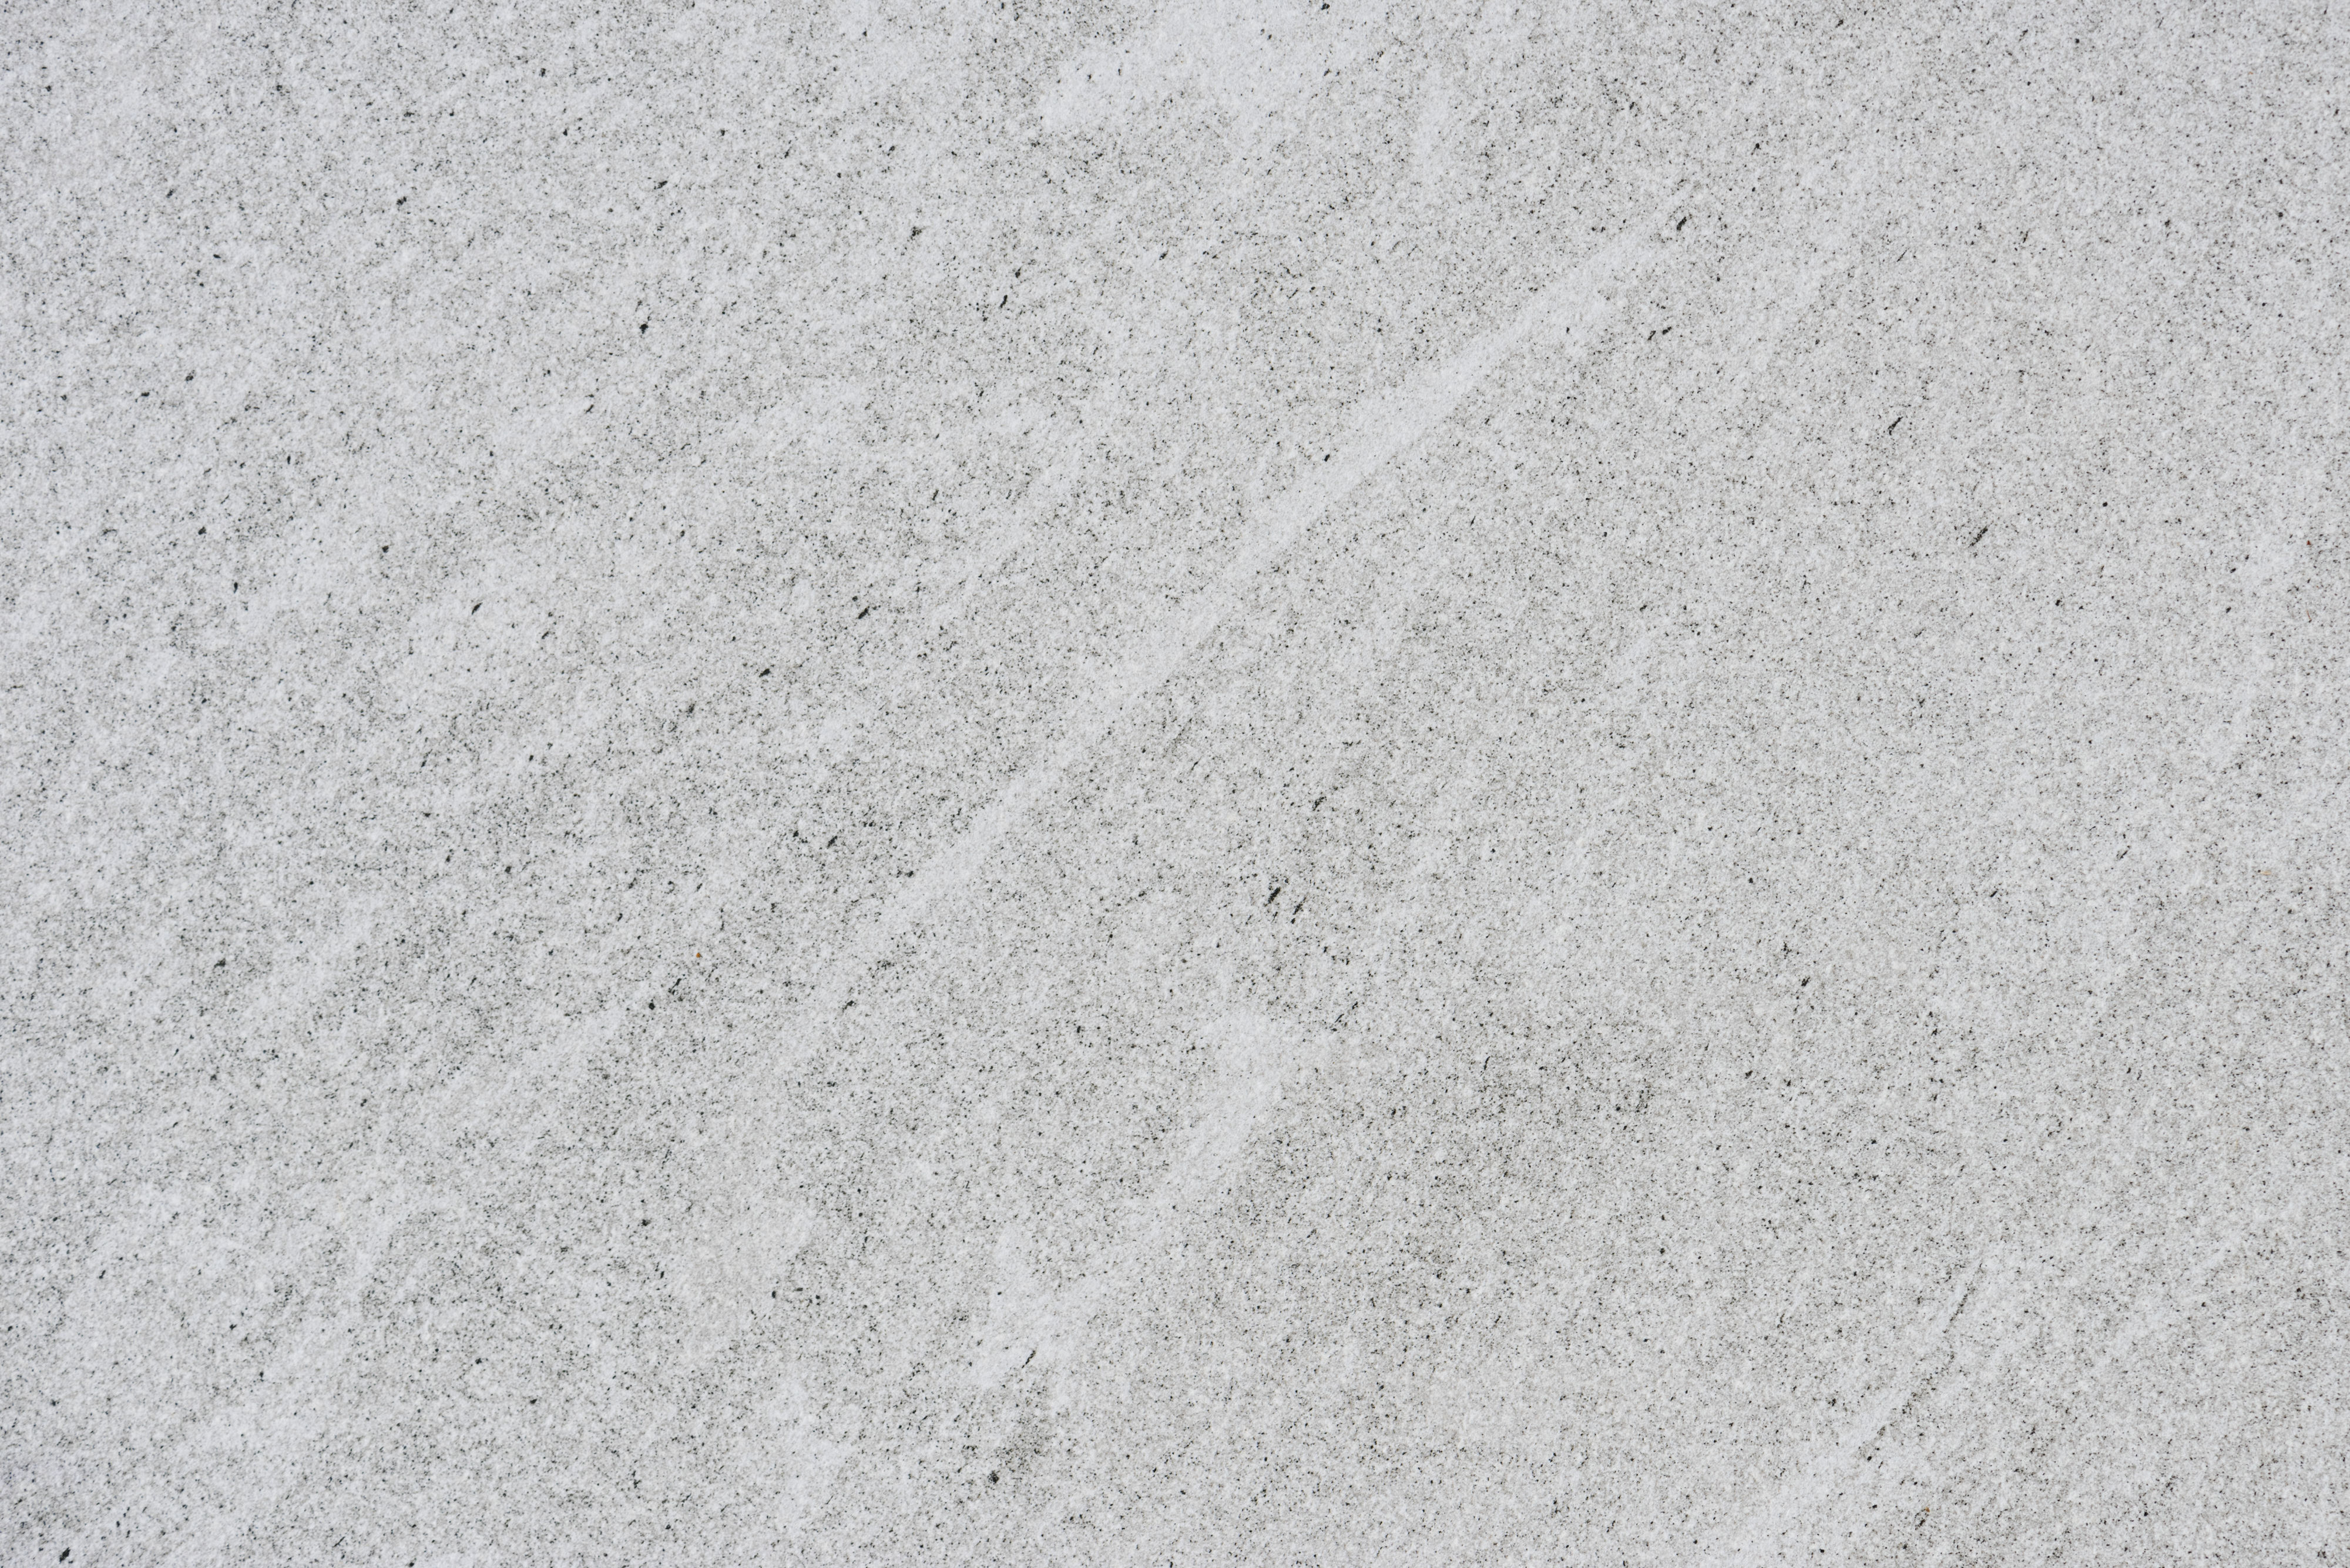
attractive, backdrop, background, cement, colour, concrete, copy space, decor, decorate, decoration, design, design space, isolated, lifestyle, mix, pattern, surface, texture, textured, tiles, wall, black and white, material